TRACECA

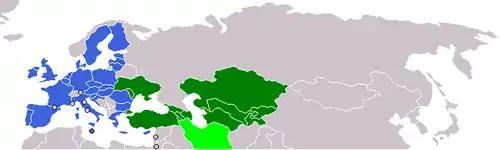

Iran officially joined TRACECA in 2009 after their request was accepted during a meeting held in Brussels. However, technical assistance has not been provided to Iran since 2010 due to EU sanctions.